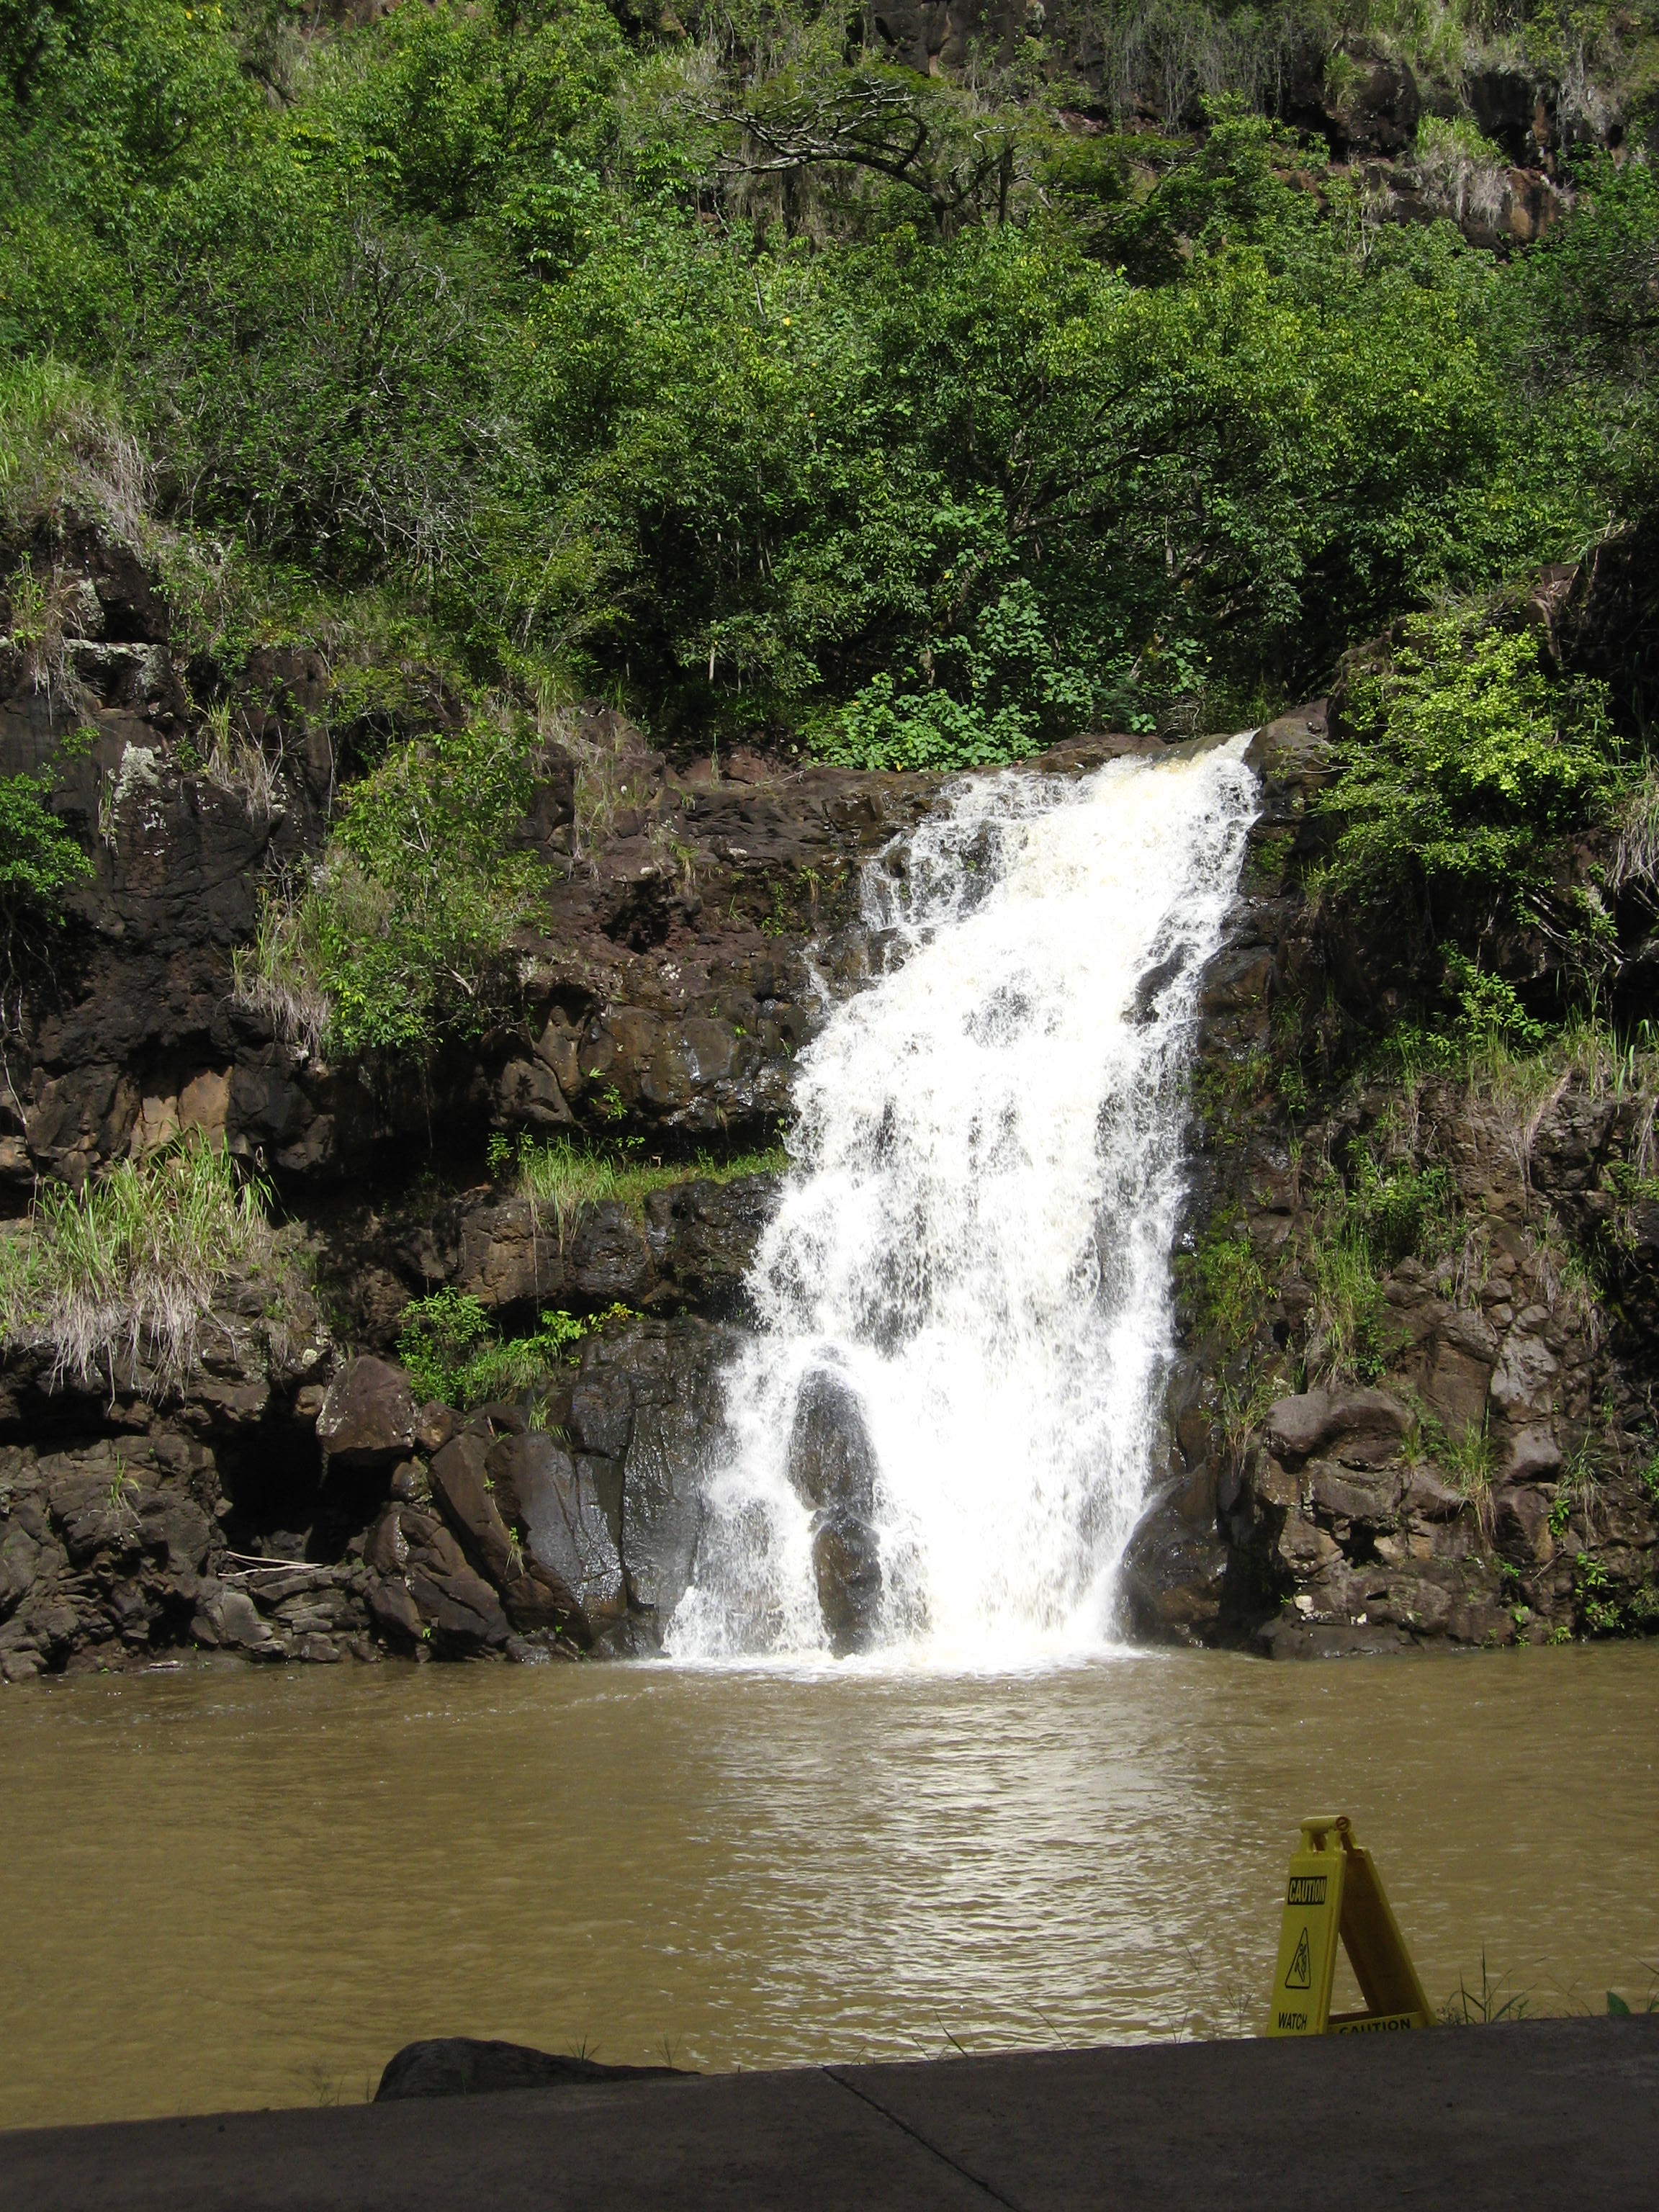
water, nature, waterfall, river, vacation, stream, jungle, rapid, hawaii, flora, plants, body of water, flowers, creativecommons, beautiful, wasserfall, oahu, water feature, watercourse